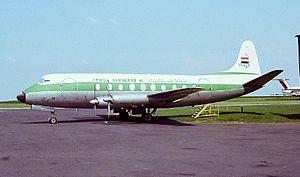
Iraqi Airways est la principale compagnie aérienne de l'Irak. C'est aussi l'une des plus anciennes compagnies aériennes du Golfe. Cette compagnie est basée à Baghdad, Erbil, et Bassora, elle effectue principalement des vols régionaux. Iraqi Airways est membre de Arab Air Carriers Organization. Elle est sur la liste noire des compagnies interdites en Europe